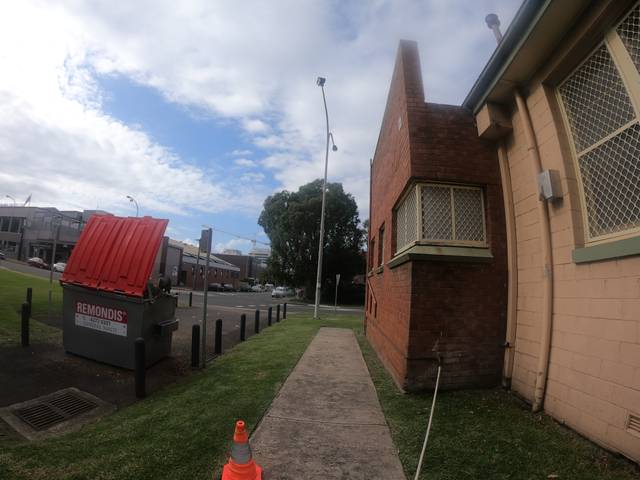
Region: Australia
Coordinates: -34.428, 150.895